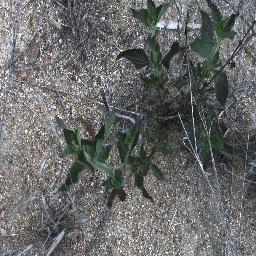
Label: siam_weed